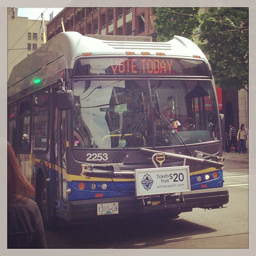
A parked bus with a "Vote Today" promotion on it's electronic display sign.
A blue and white passenger bus on a city street.
The city bus is displaying a vote sign on it's display.
The front of a bus that is parked on the road.
A bus driving down a street below very tall buildings.